Eurasian blue tit

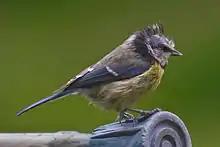
A bald blue tit with mite

Eurasian blue tits are known to be host to feather mites, and rarely lice and flat flies. In Europe, the only feather mite species known to live on the blue tit host is "Proctophyllodes stylifer". However, this mite seems to be of no concern to the bird as, until now, it is only known to feed on dead feather tissue. "P. stylifer" lives all its developmental stages, i.e. egg, larva, protonymph, tritonymph and adult, within the plumage of the same host. The usual sites where "P. stylifer" is encountered are the remiges and the rectrices of the bird where they can be found tandemly positioned between the barbs of the rachis.